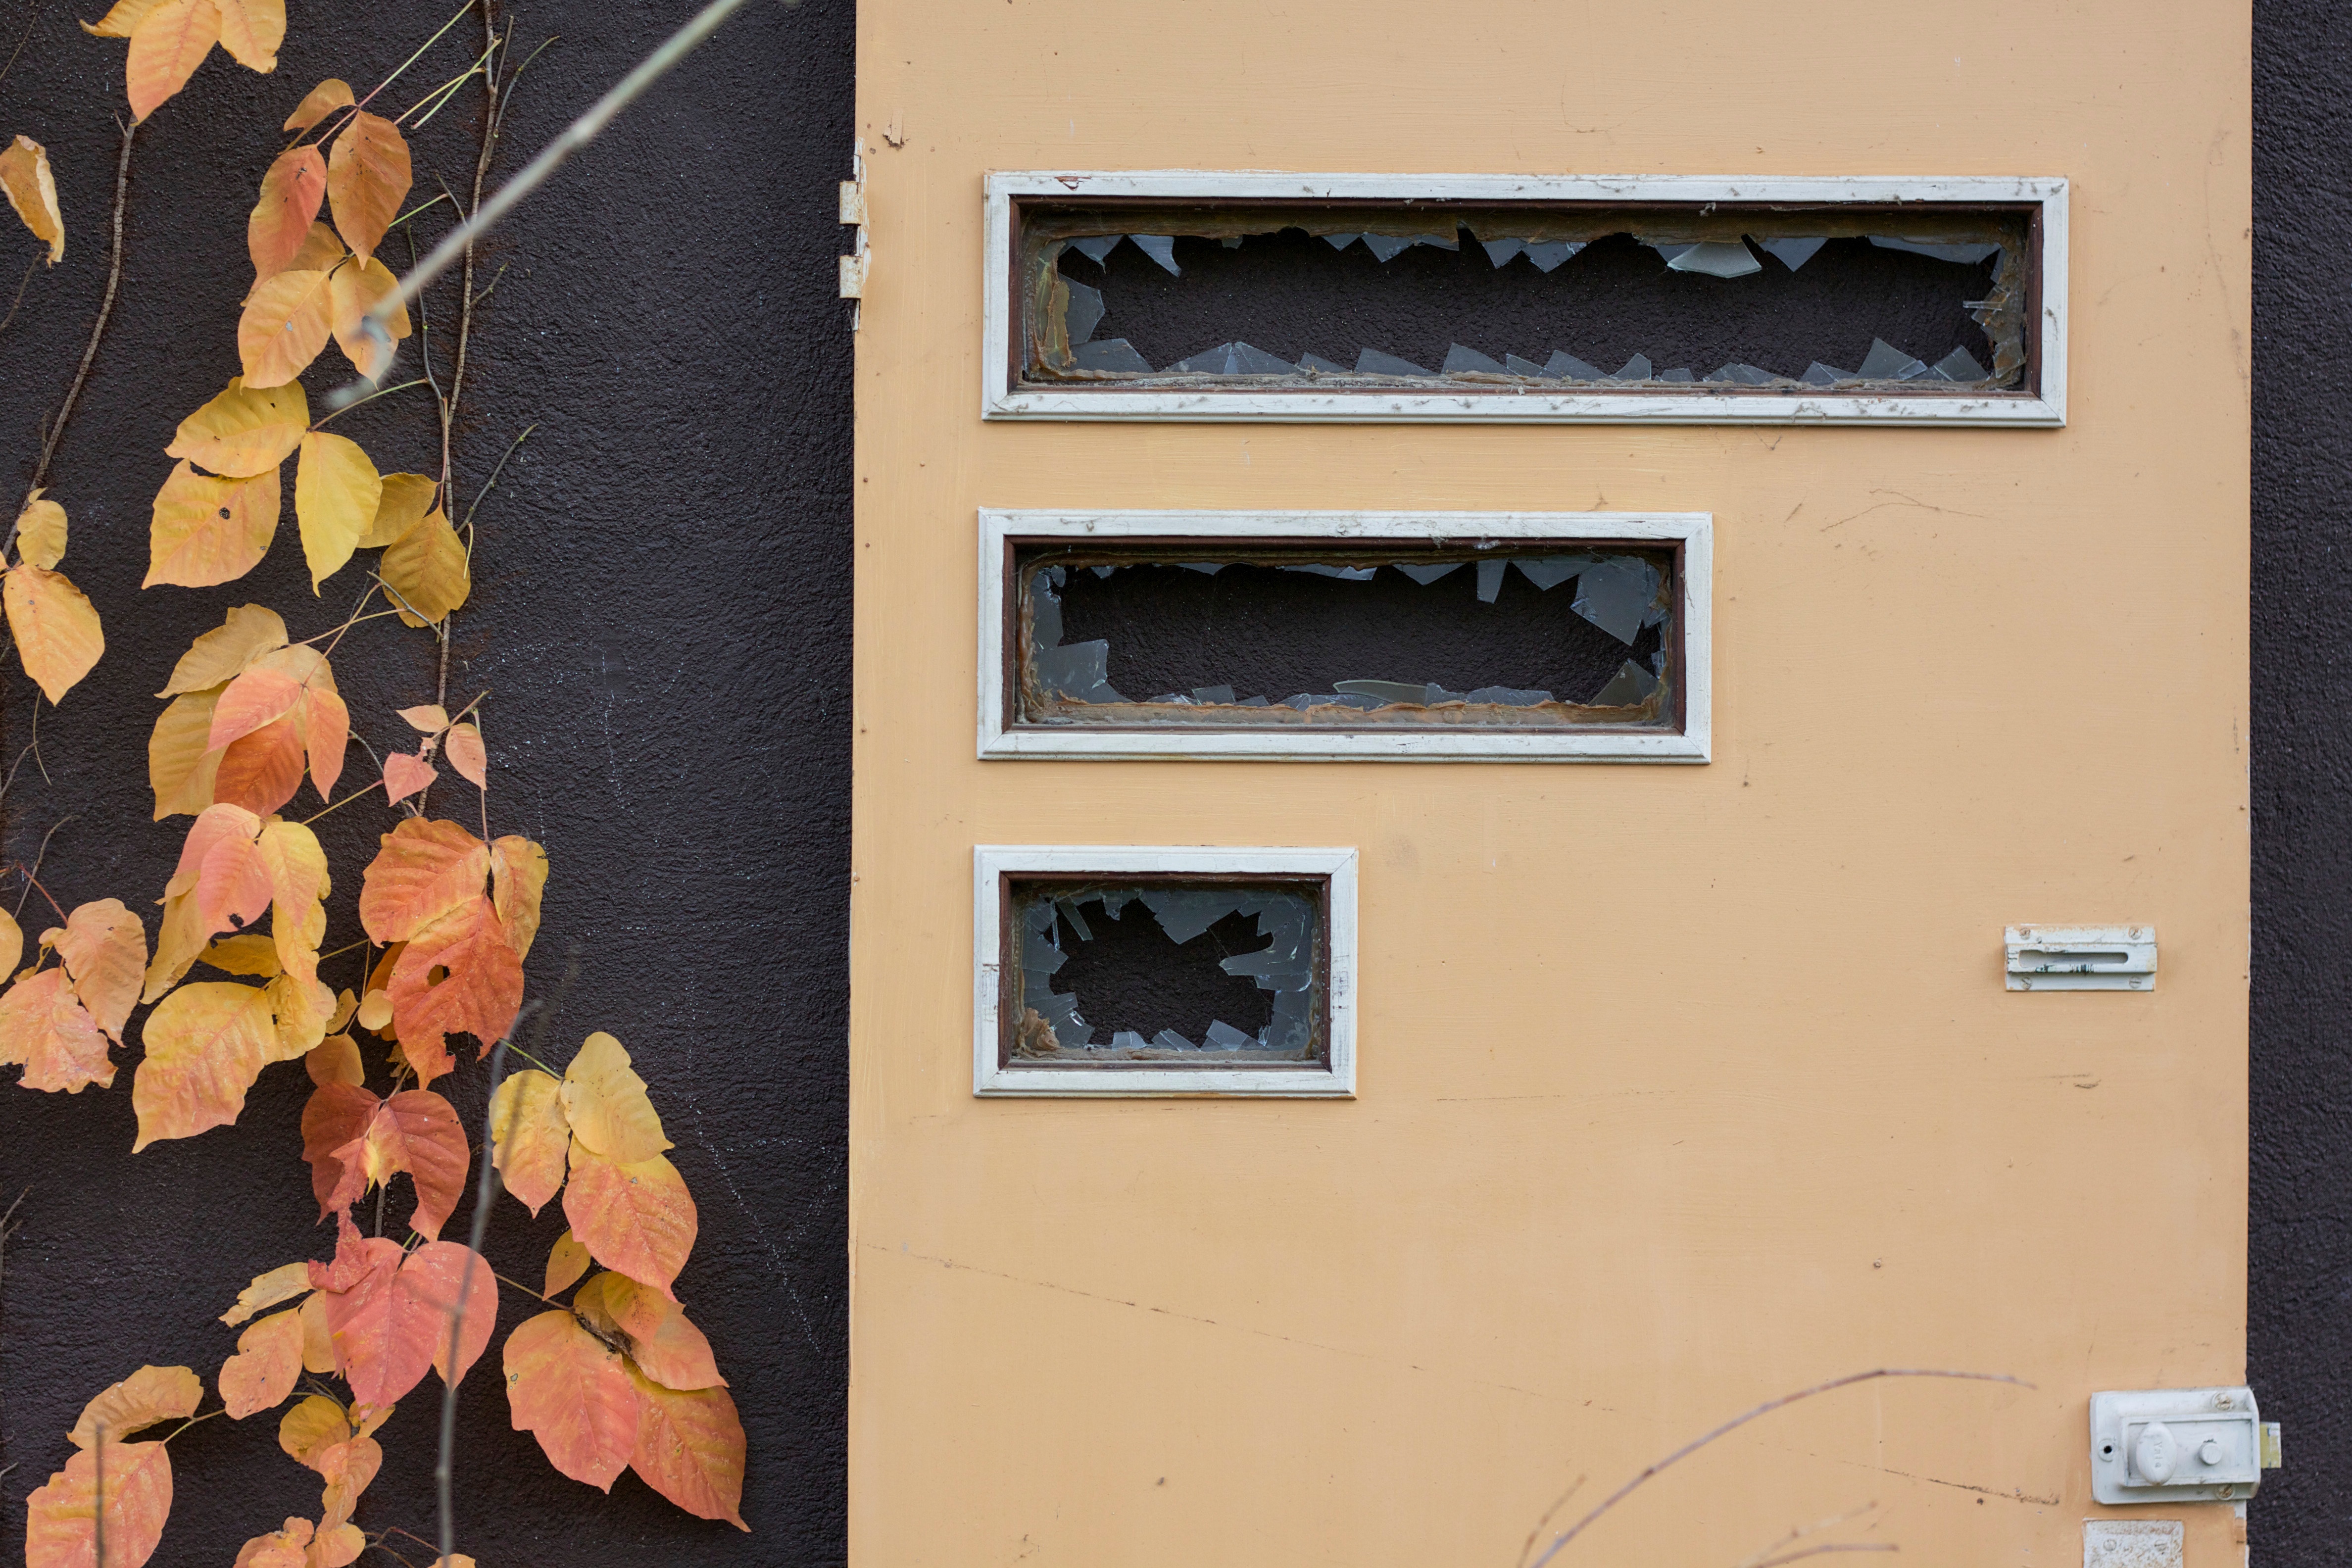
wood, house, window, home, wall, color, interior design, art, design, mural, picture frame